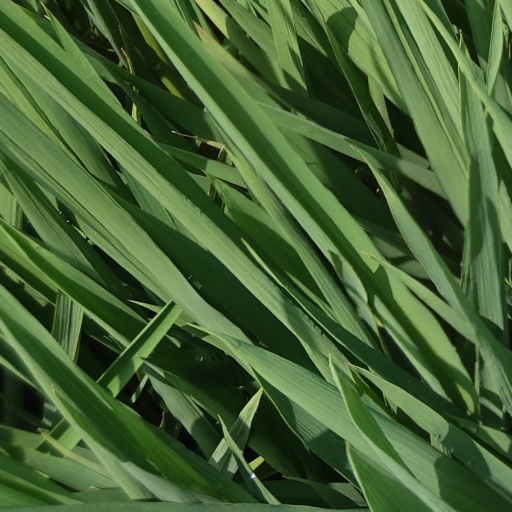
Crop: rice